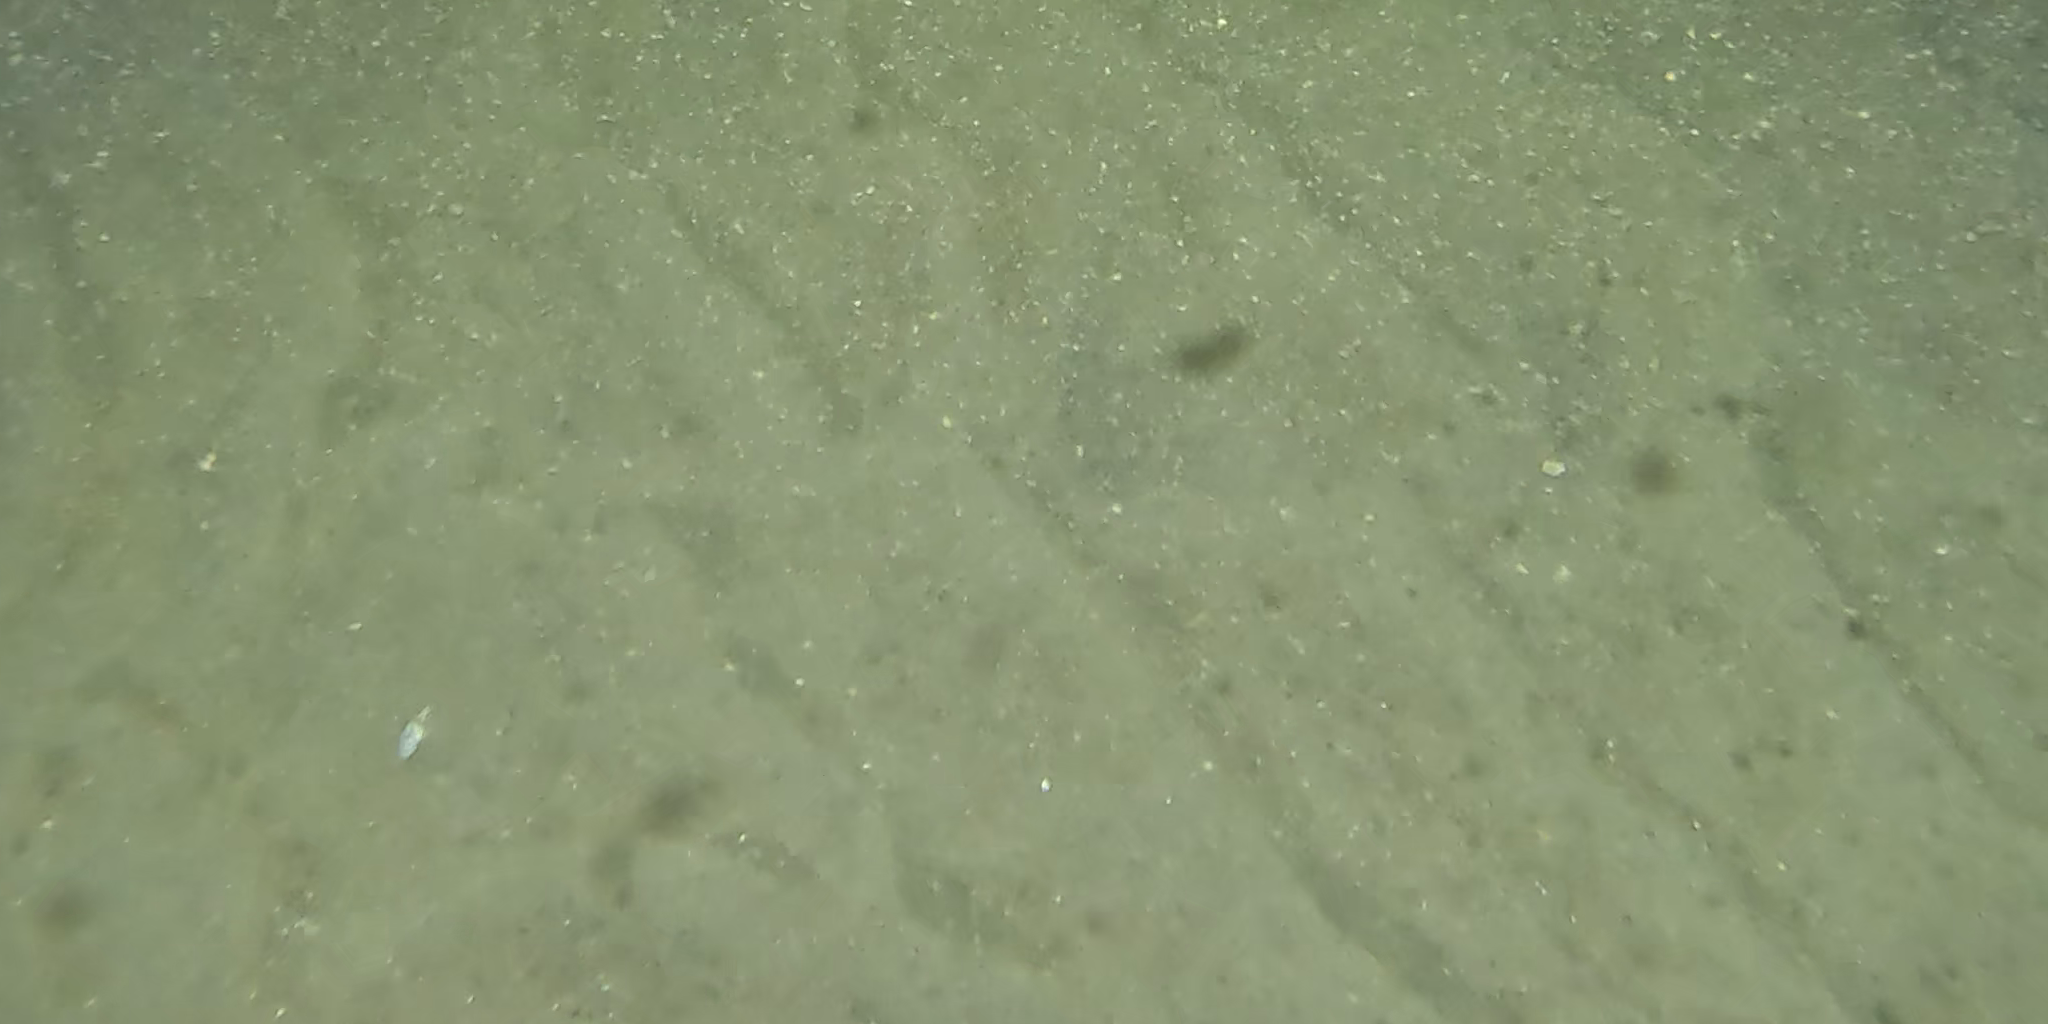
Seabed habitat: sand